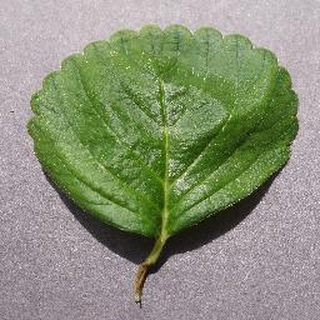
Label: healthy_strawberry